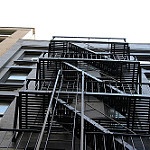
Label: buildings